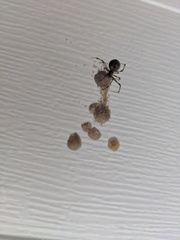
Species: Parasteatoda_tepidariorum